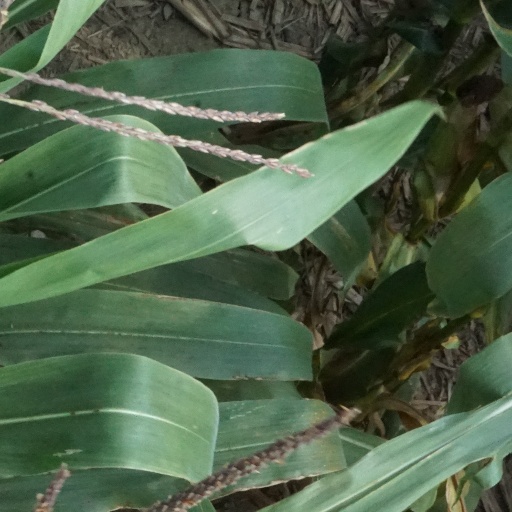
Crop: maize; corn